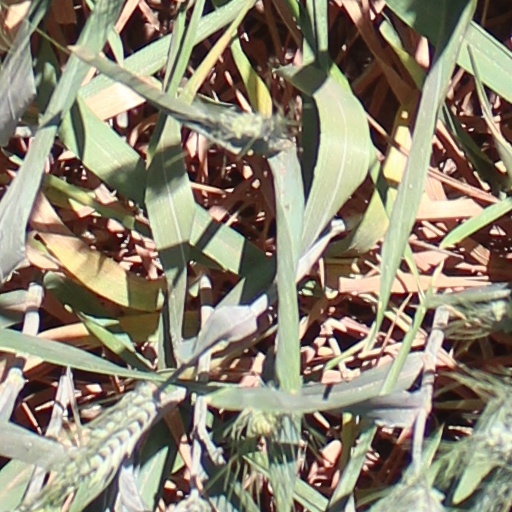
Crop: wheat